Medway watermills (middle tributaries)

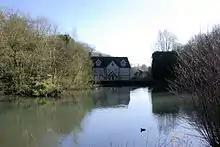
Basted Mill Pond

This watermill had a wooden overshot waterwheel. It was standing c. 1796, when it was painted by J. M. W. Turner and was working until at least 1885.